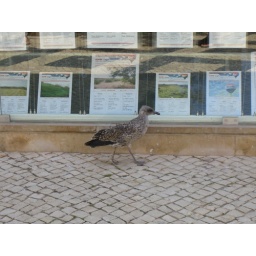
A sea gull in the market for a water front property!